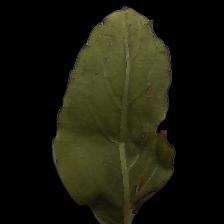
Plant: Tulsi